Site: brandenburg
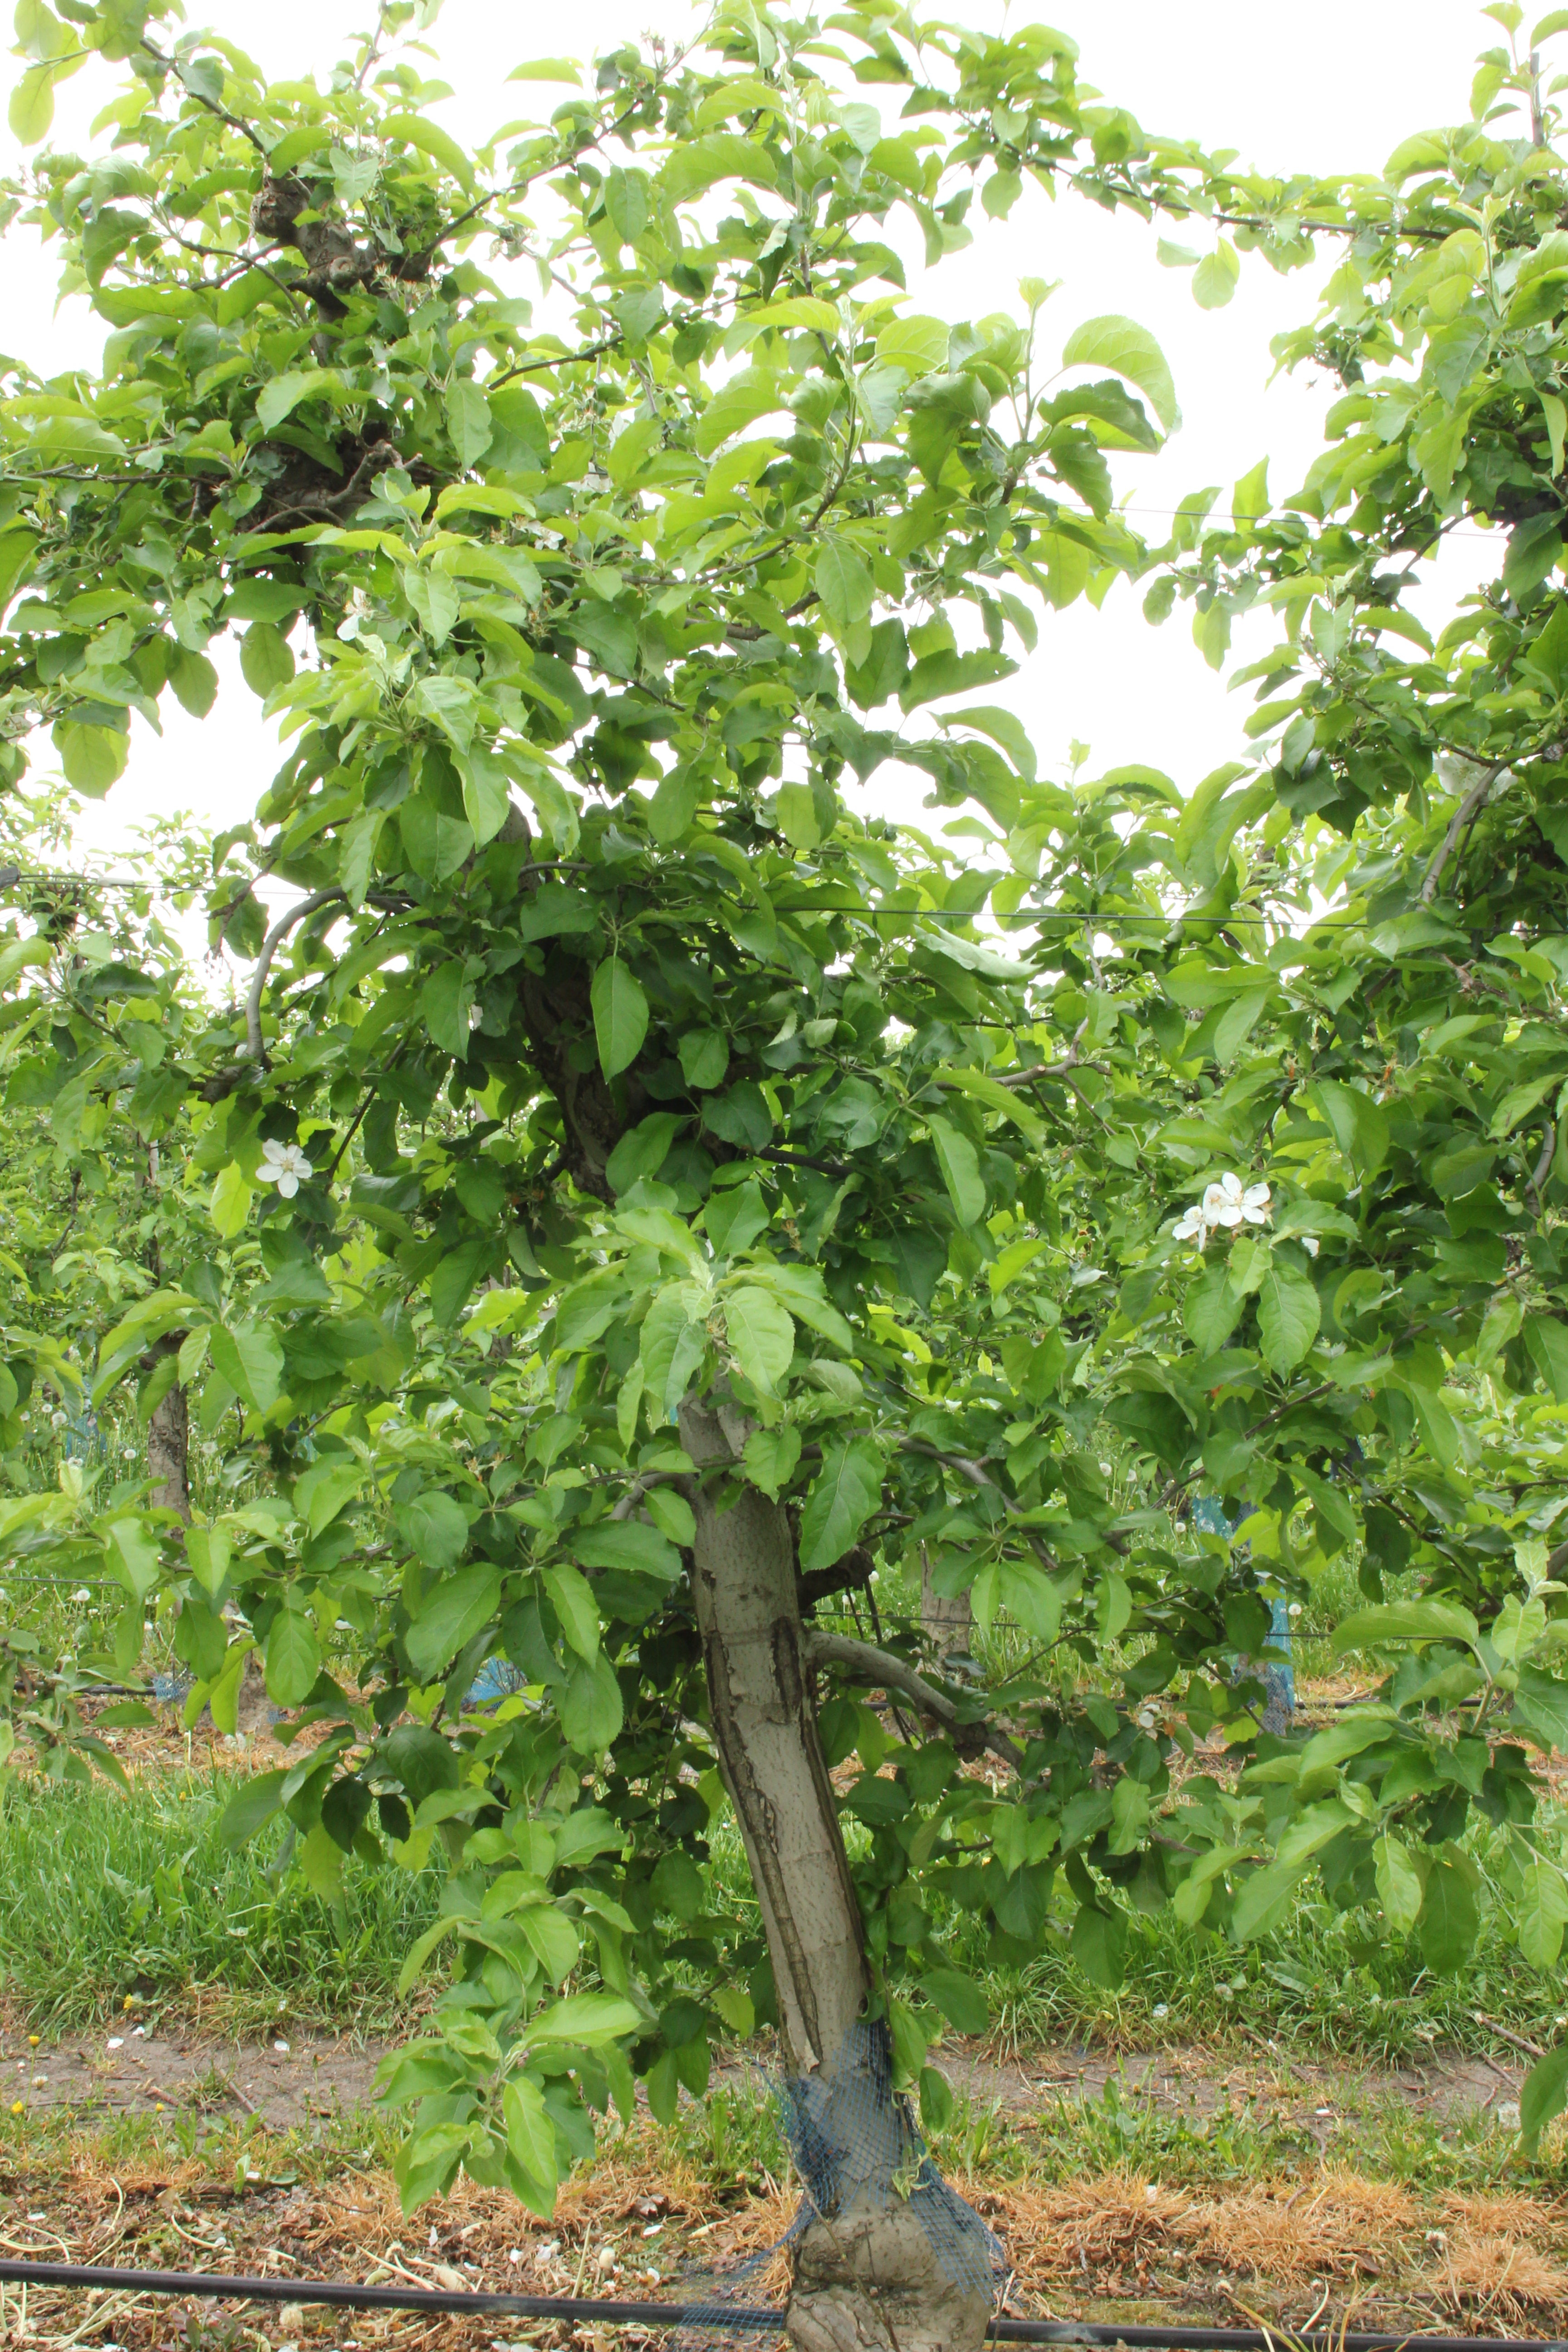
Growth stage (BBCH 67): Flowering